Bihać Republic

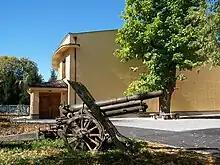
The building in Bihać where the AVNOJ met for the first time (Skoda 100 mm Model 16/19 howitzer in the foreground).

The Bihać Republic (Serbo-Croatian Latin: "Bihaćka Republika", Cyrillic: Бихаћка Република) was a symbolic name for a single liberated territory that emerged in November 1942 and lasted until January 1943 in a liberated area of Nazi-occupied Yugoslavia. It was established by the Partisan resistance movement following the liberation of Bihać. Bihać became its administrative center and the first session of the Anti-Fascist Council of the People's Liberation of Yugoslavia (AVNOJ) was held there on 26 November 1942.